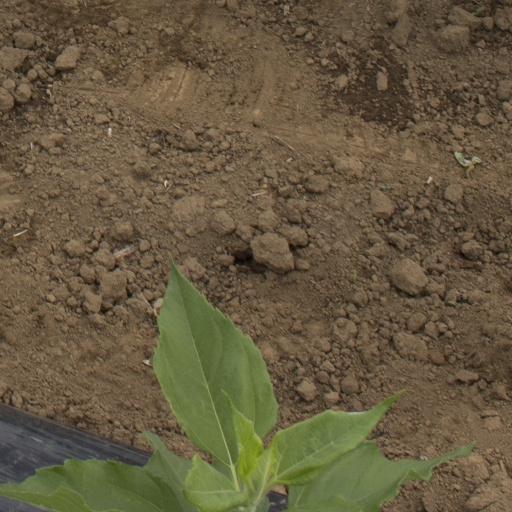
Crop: Jerusalem artichoke